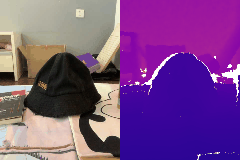
Label: hat